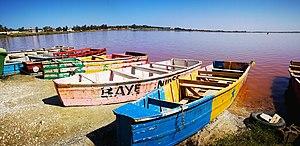
Lac rose au Sénégal
Le lac Rose, de son vrai nom lac Retba, est l'un des sites les plus visités du Sénégal.